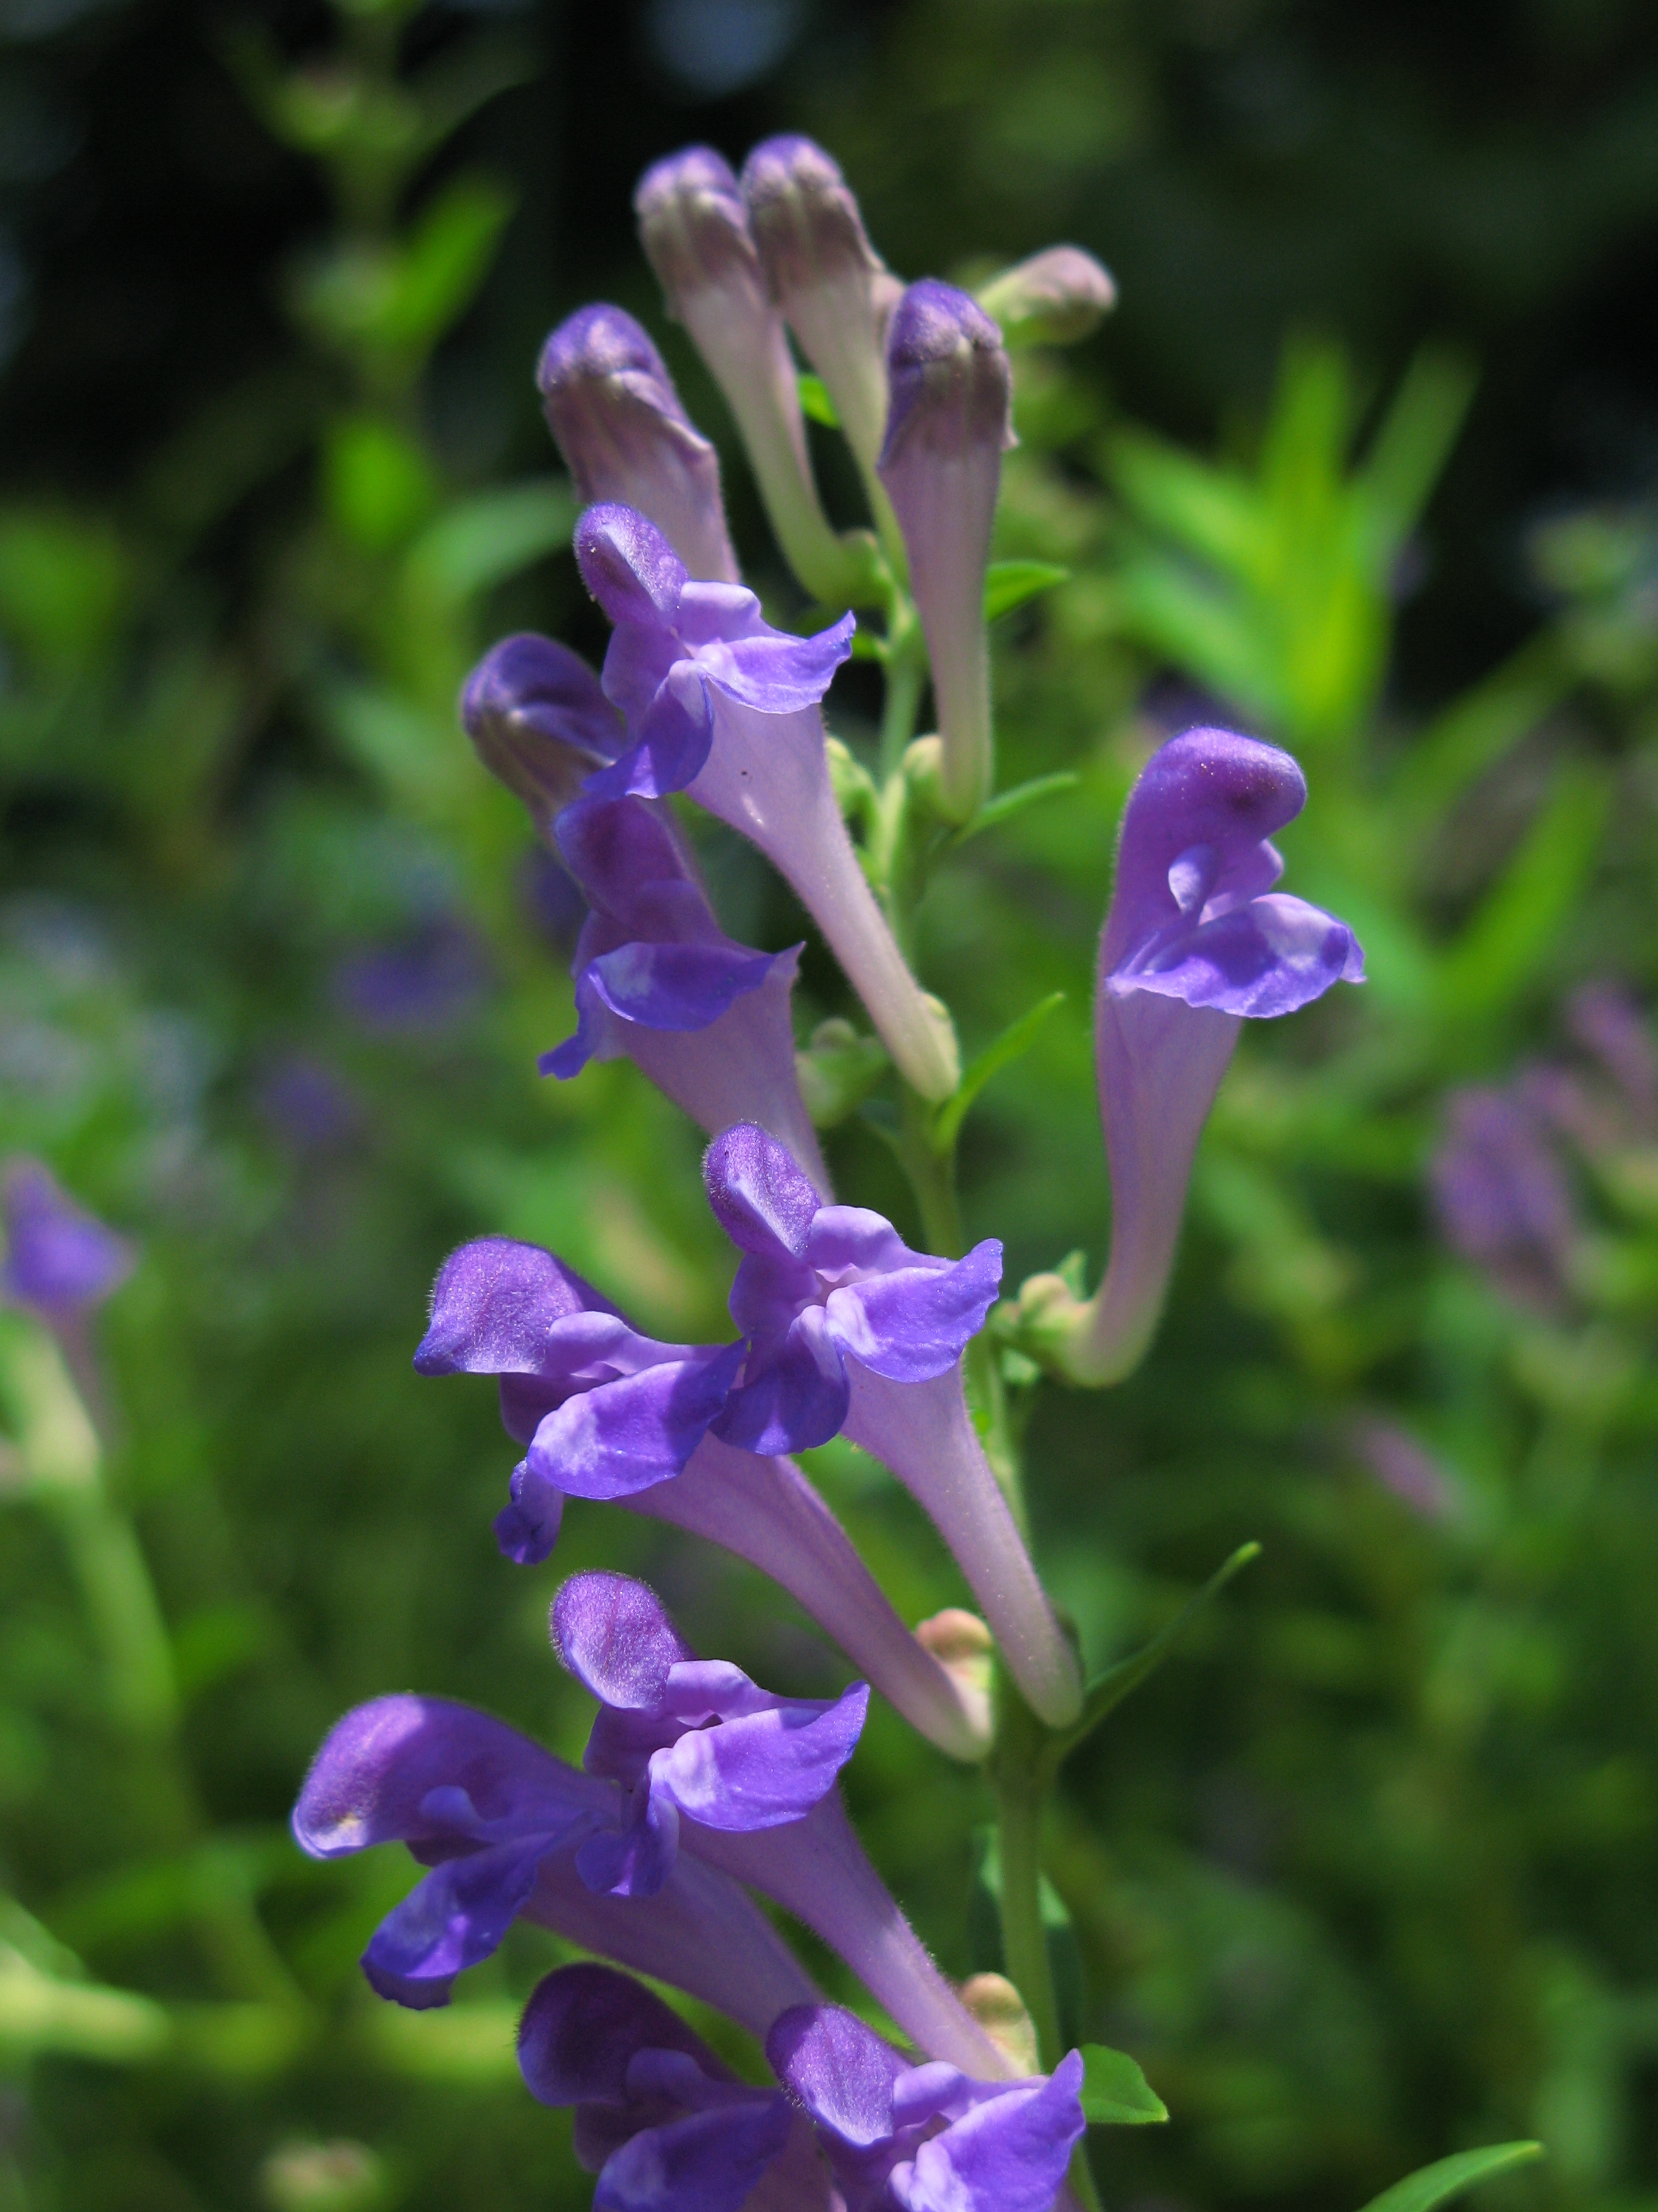
plant, flower, purple, high, herb, botany, flora, lavender, wildflower, hires, hi, res, g7, themacrogroup, baikal, skullcap, georgi, scutellaria, baicalensis, flowering plant, land plant, english lavender, dactylorhiza praetermissa